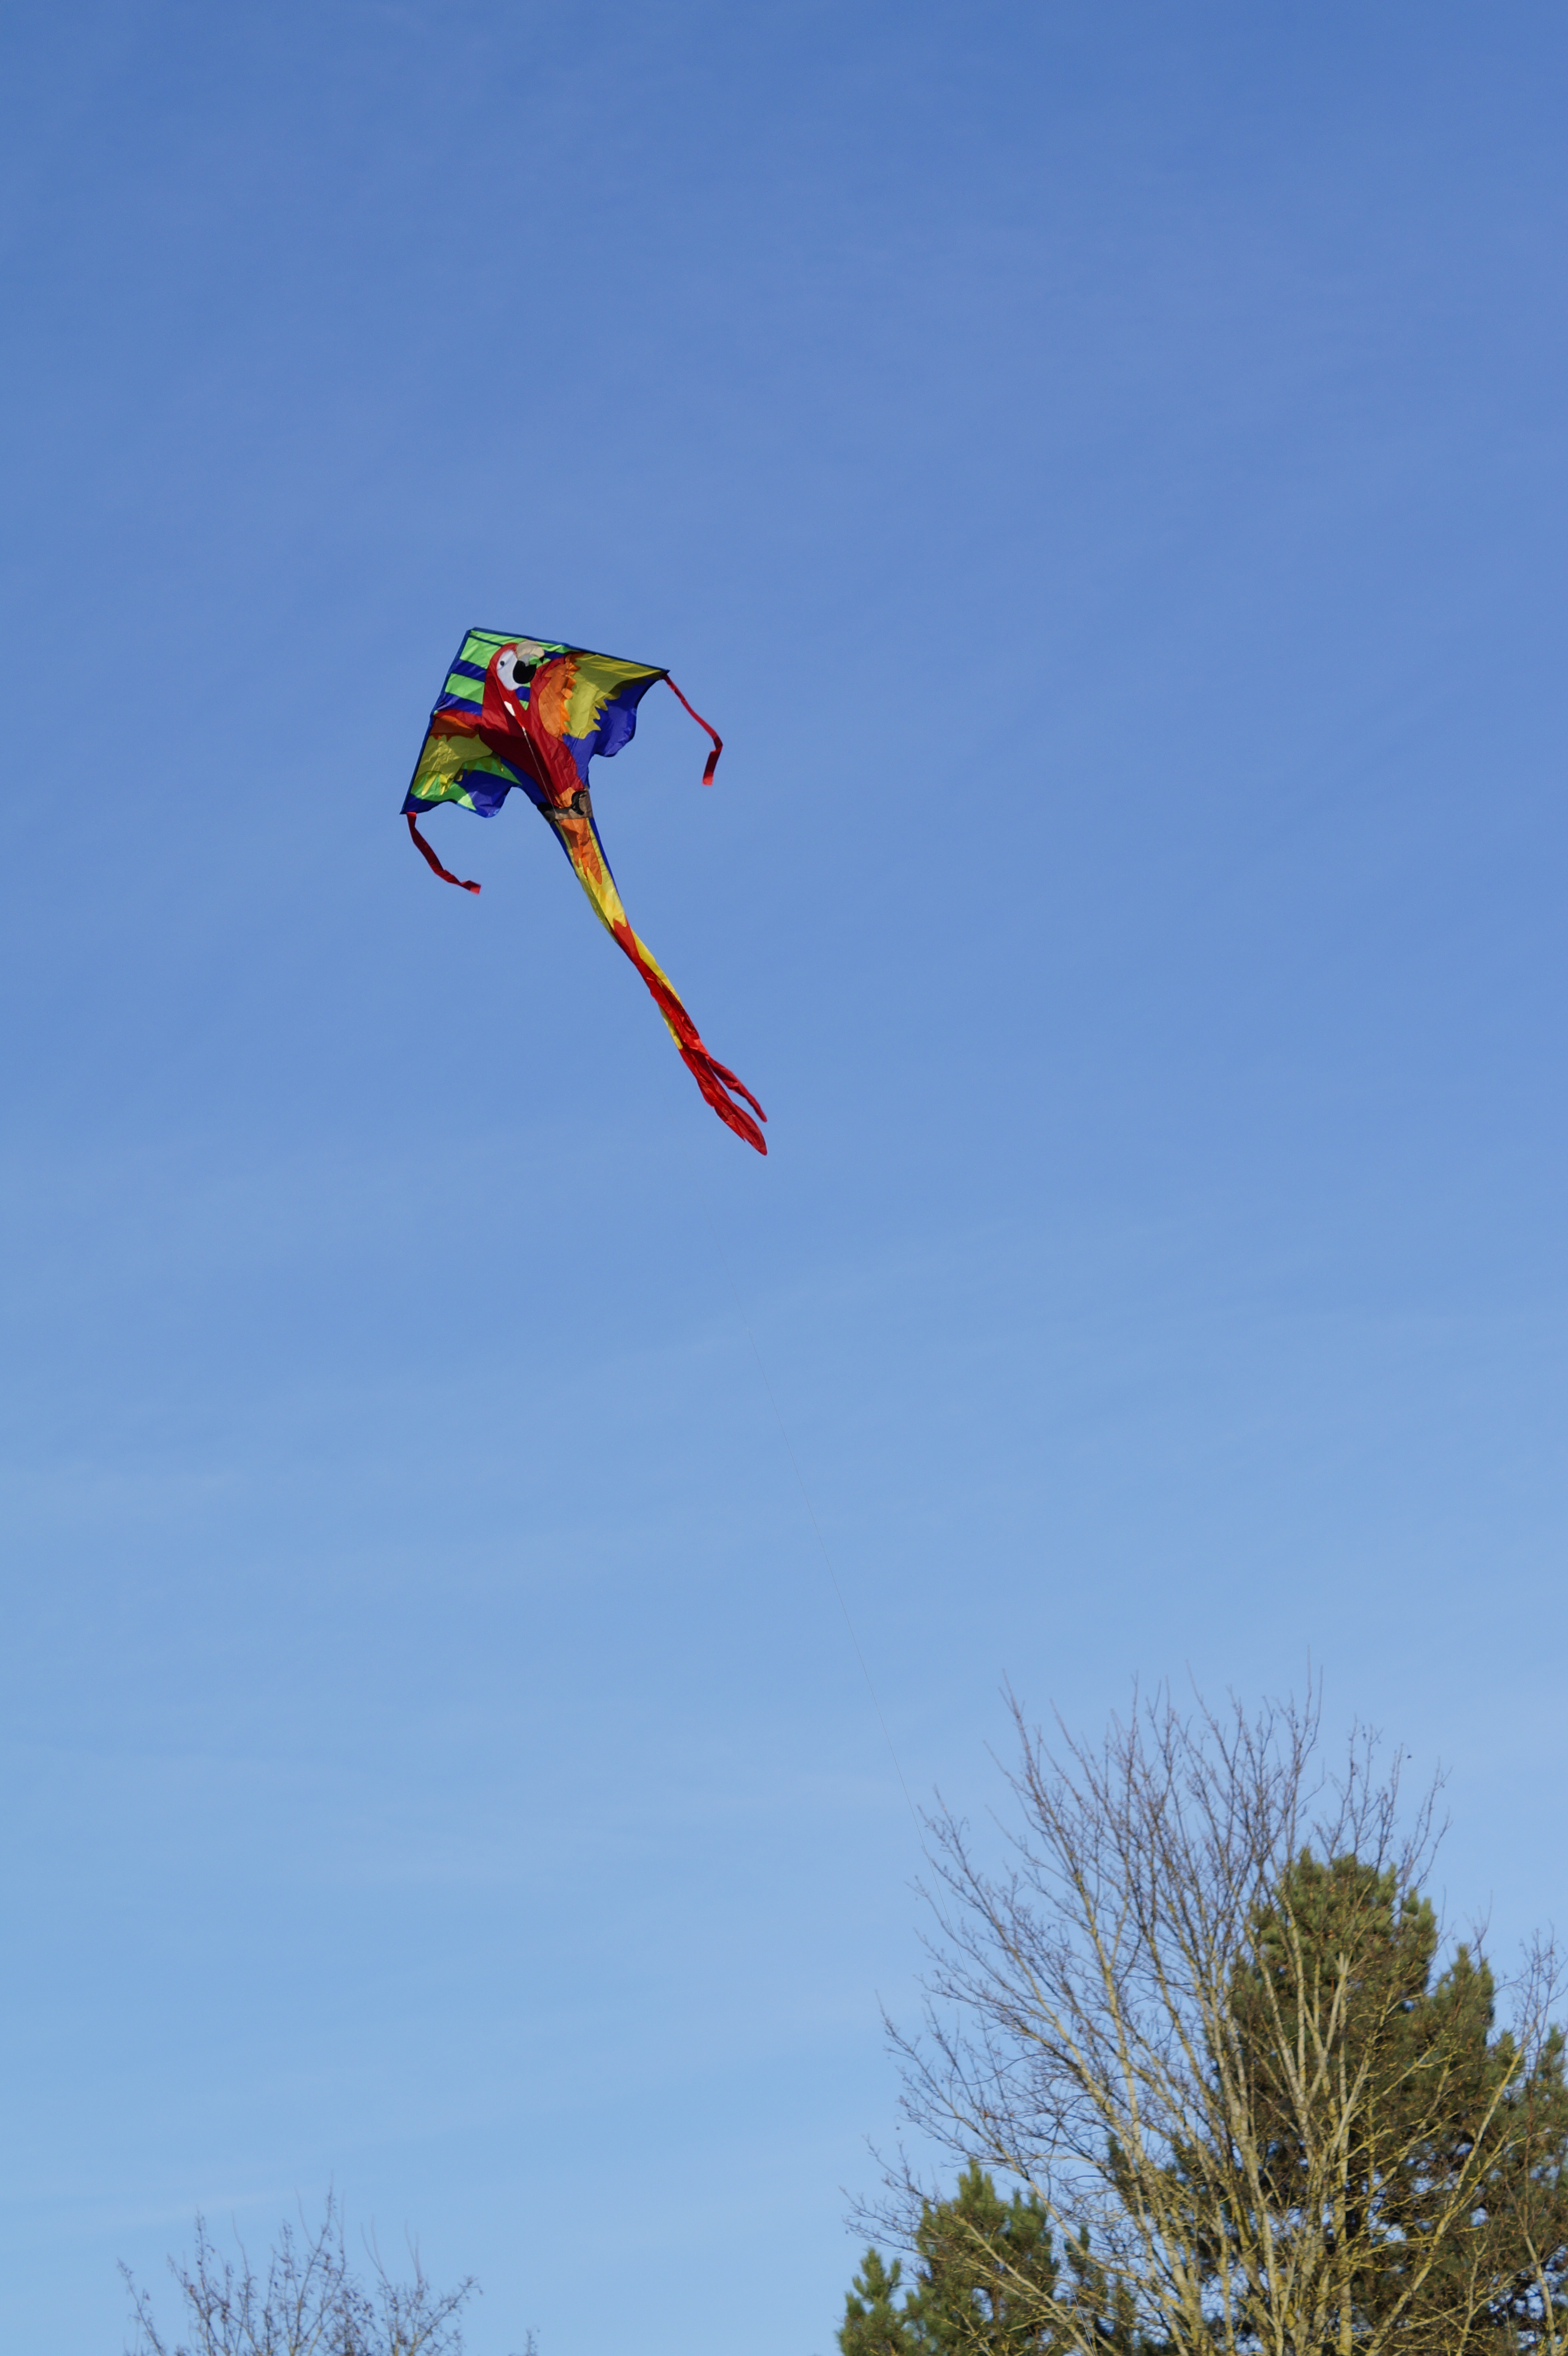
sky, play, wind, fly, high, autumn, child, blue, colorful, extreme sport, toy, children, fun, sports, toys, kite flying, windy, top, dragons, kites rise, dragon rising, kids dragon, herbstwind, windsports, kite sports, individual sports, sport kite